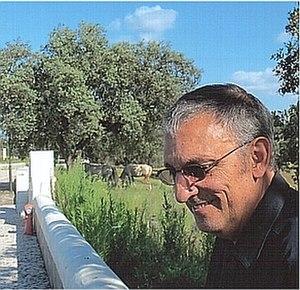
José Manuel Rodrigues est un photographe et artiste visuel portugais-néerlandais contemporain.